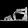
Label: Sandal